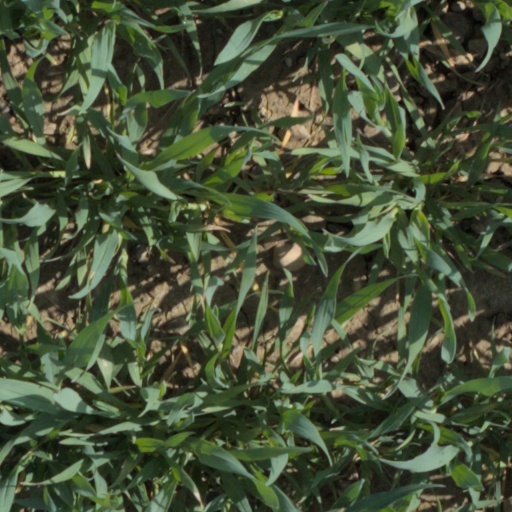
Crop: wheat